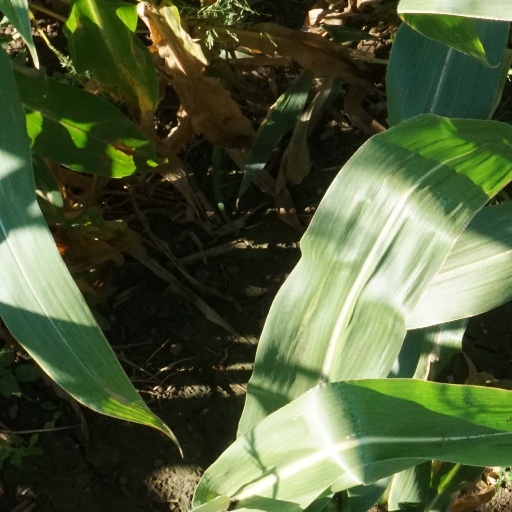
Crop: maize; corn